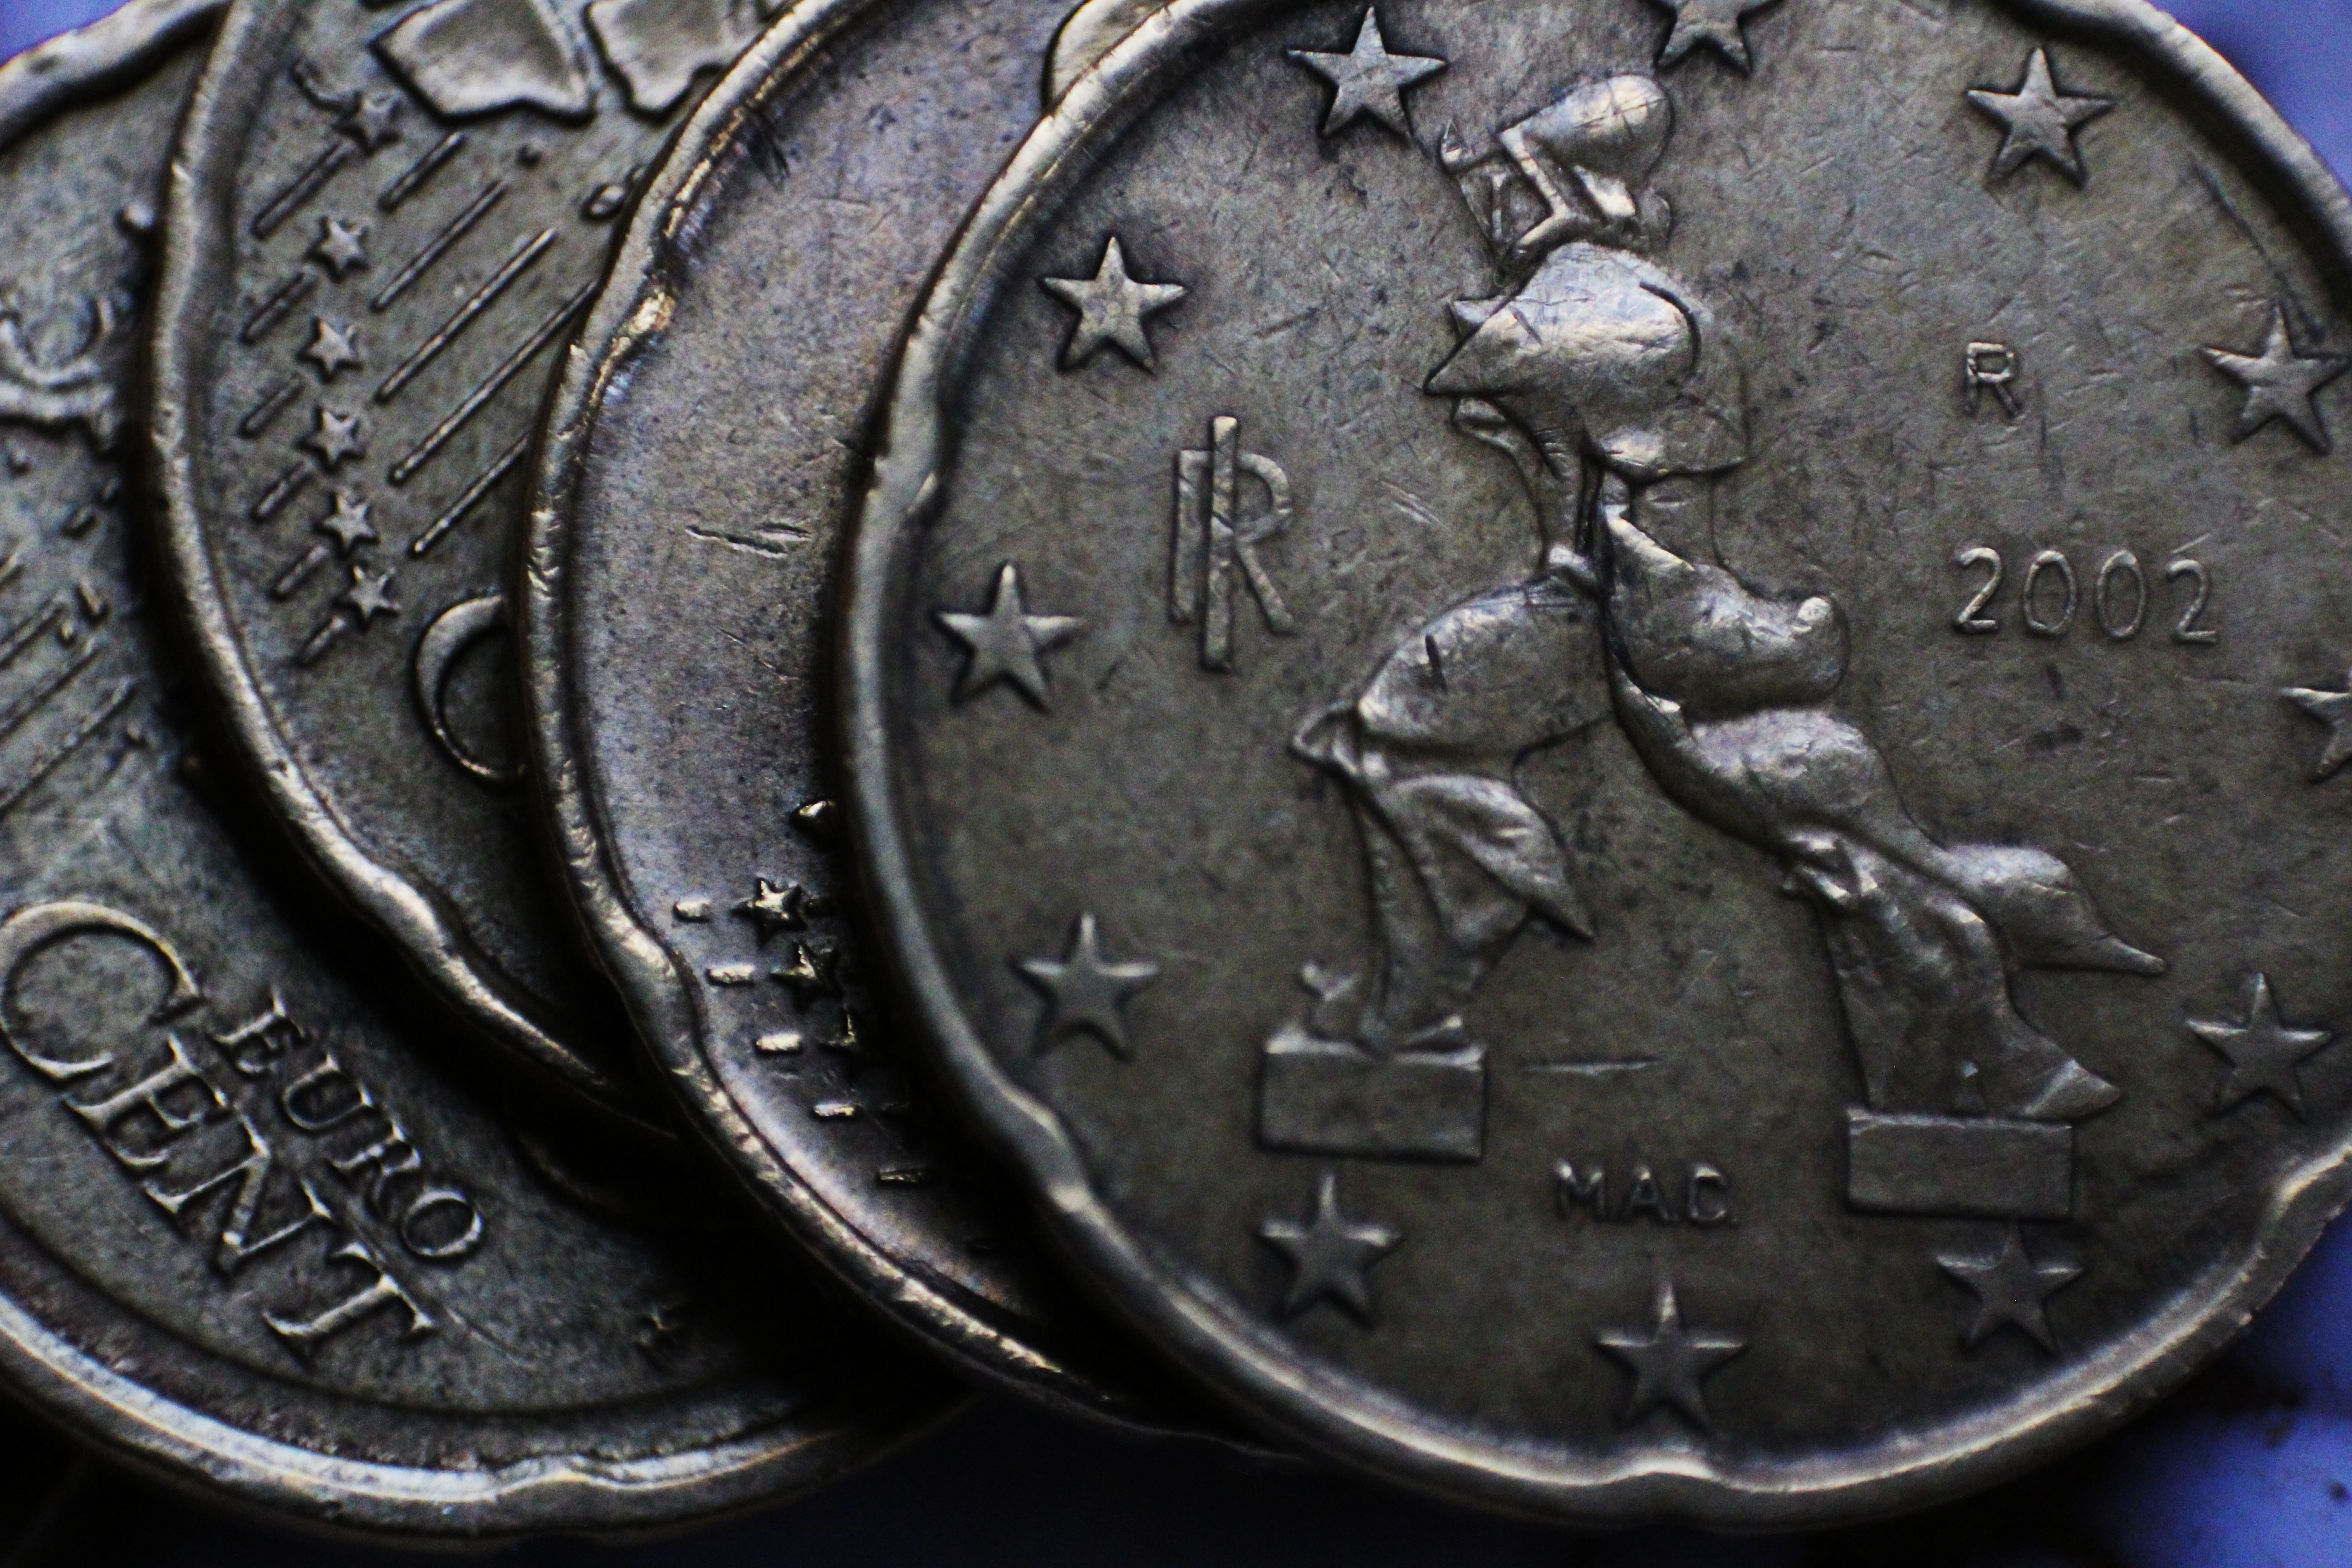
macro, money, italy, silver, currency, euro, coin, quarter, coins, cent, twenty, futurism, cents, marinetti, italian republic